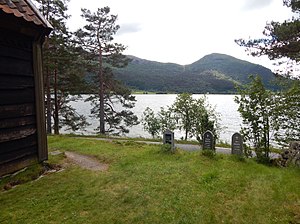
Gaula (Sogn og Fjordane) / Søer
Gaula er en elv i kommunerne Gaular og Førde i Vestland fylke i Norge. Gaula er hovedelven i Gaularvassdraget, et af de største vassdrag på Vestlandet, 73,8 kilometer langt og med afvandingsområde på 626 km².